Gewest

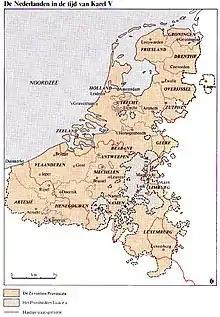
The seventeen of the Low Countries in the 16th century. Also known as the Seventeen Provinces

Gewest is a Dutch term often translated as "region". It was used to describe the various different polities making up the Low Countries, which covered what is now the Netherlands, Belgium, Luxembourg and parts of northern France, until the annexation by France in the late 18th century. The term is now mostly associated with the official titles of the constituent states of Belgium.